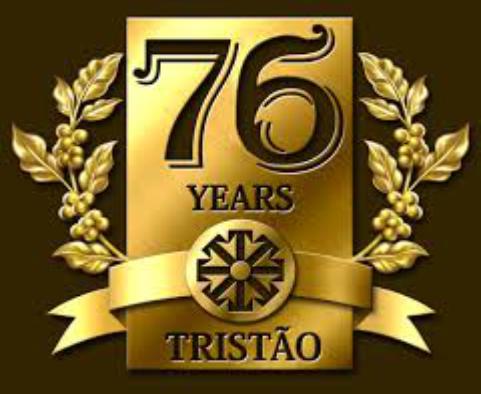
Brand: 76
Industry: Clothes